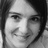
Emotion: happy